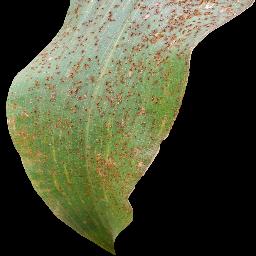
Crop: corn
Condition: (maize)_common_rust